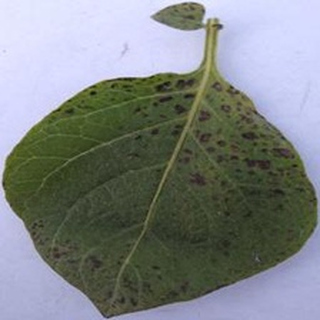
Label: potato_early_blight